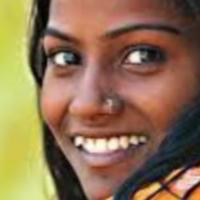
Age group: age 21-30